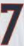
Number: 7